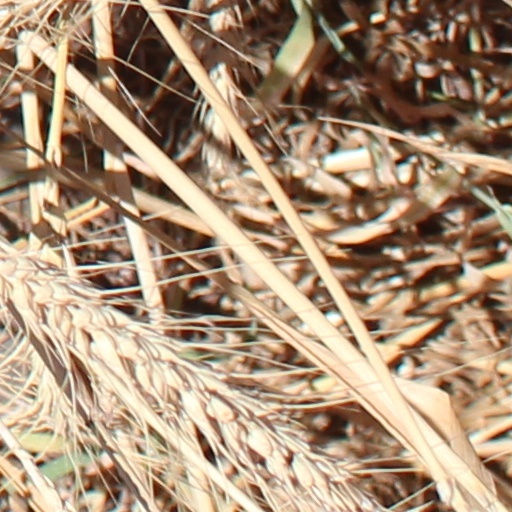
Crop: wheat